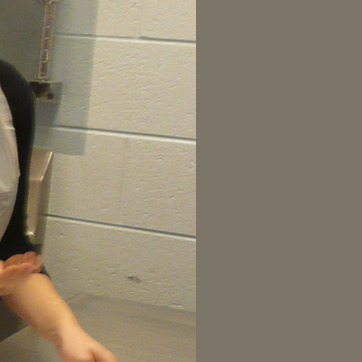
Material: tile